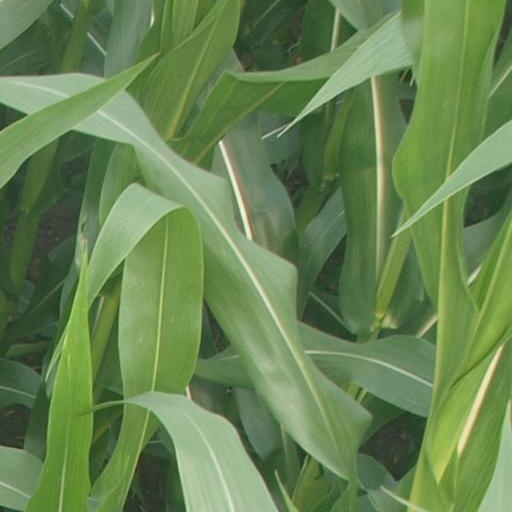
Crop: maize; corn